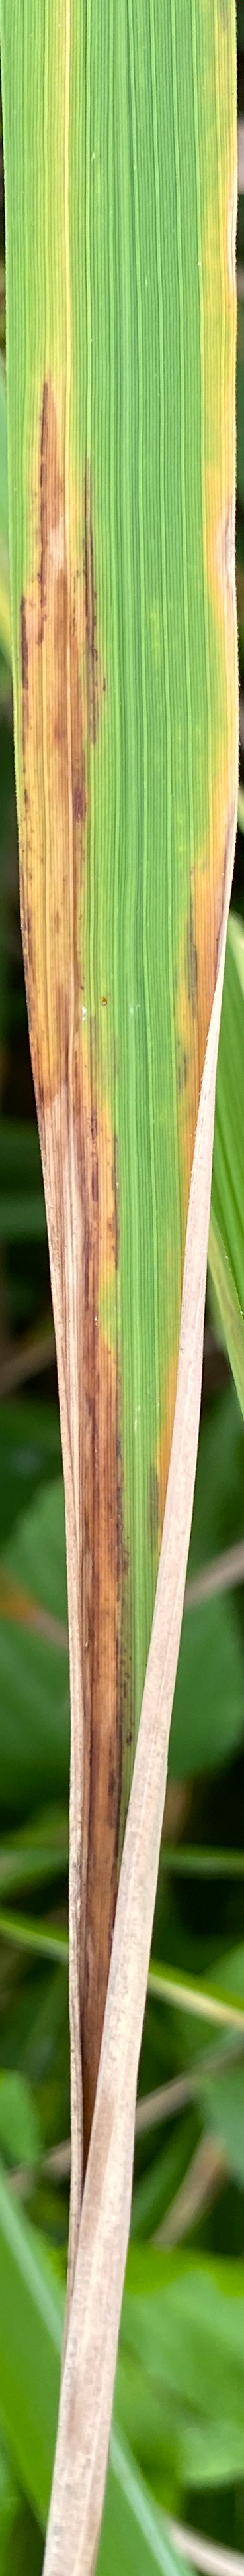
Nhãn: P